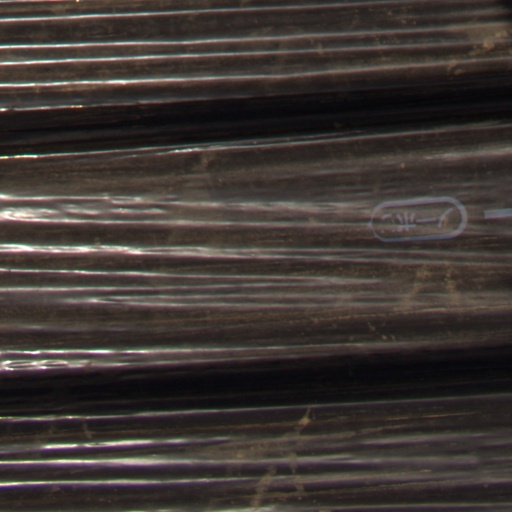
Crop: Jerusalem artichoke